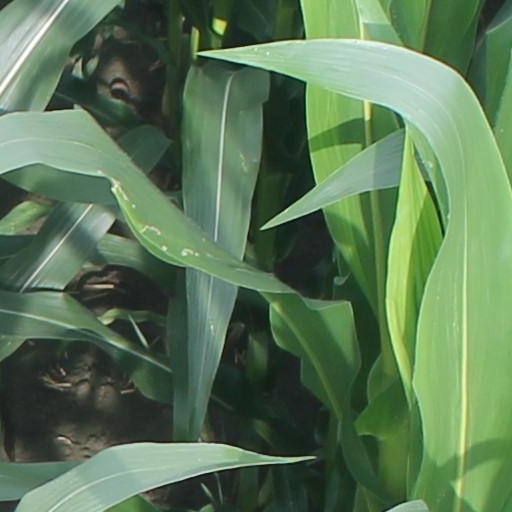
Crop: maize; corn